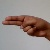
The image shows a hand gesture representing the letter 'H' in Indian Sign Language.